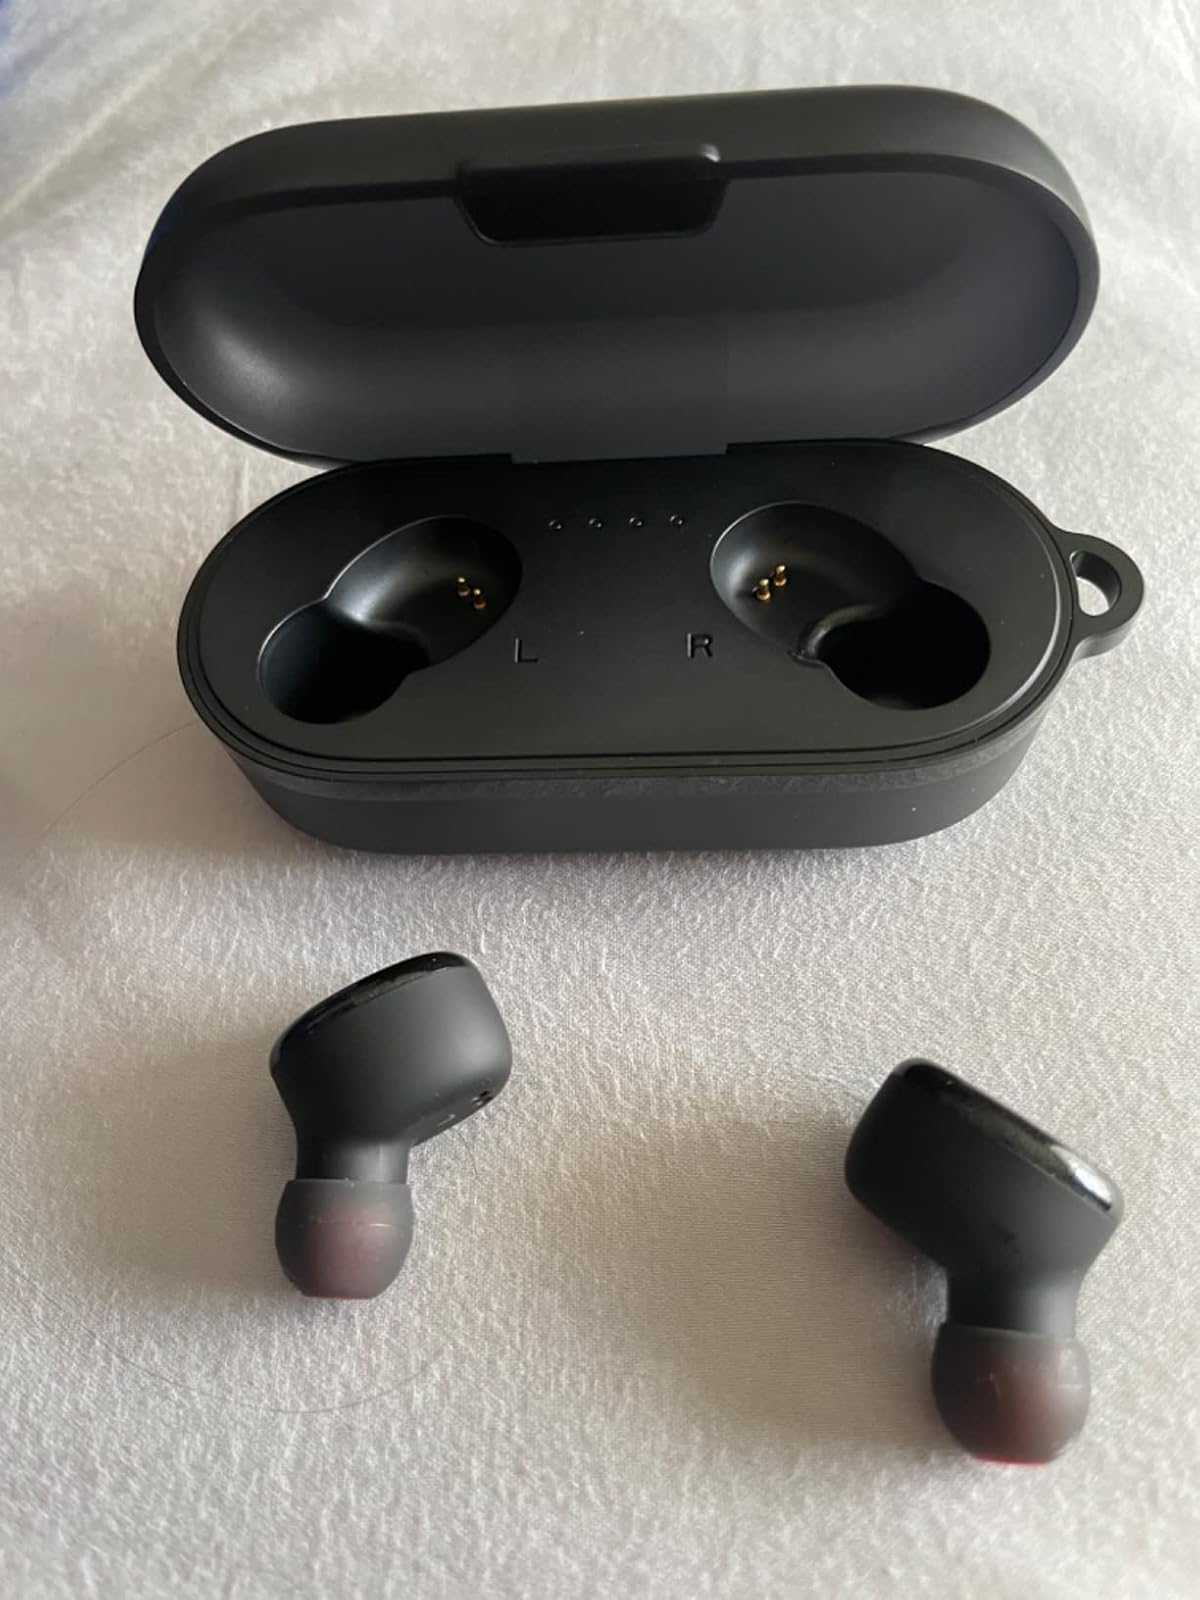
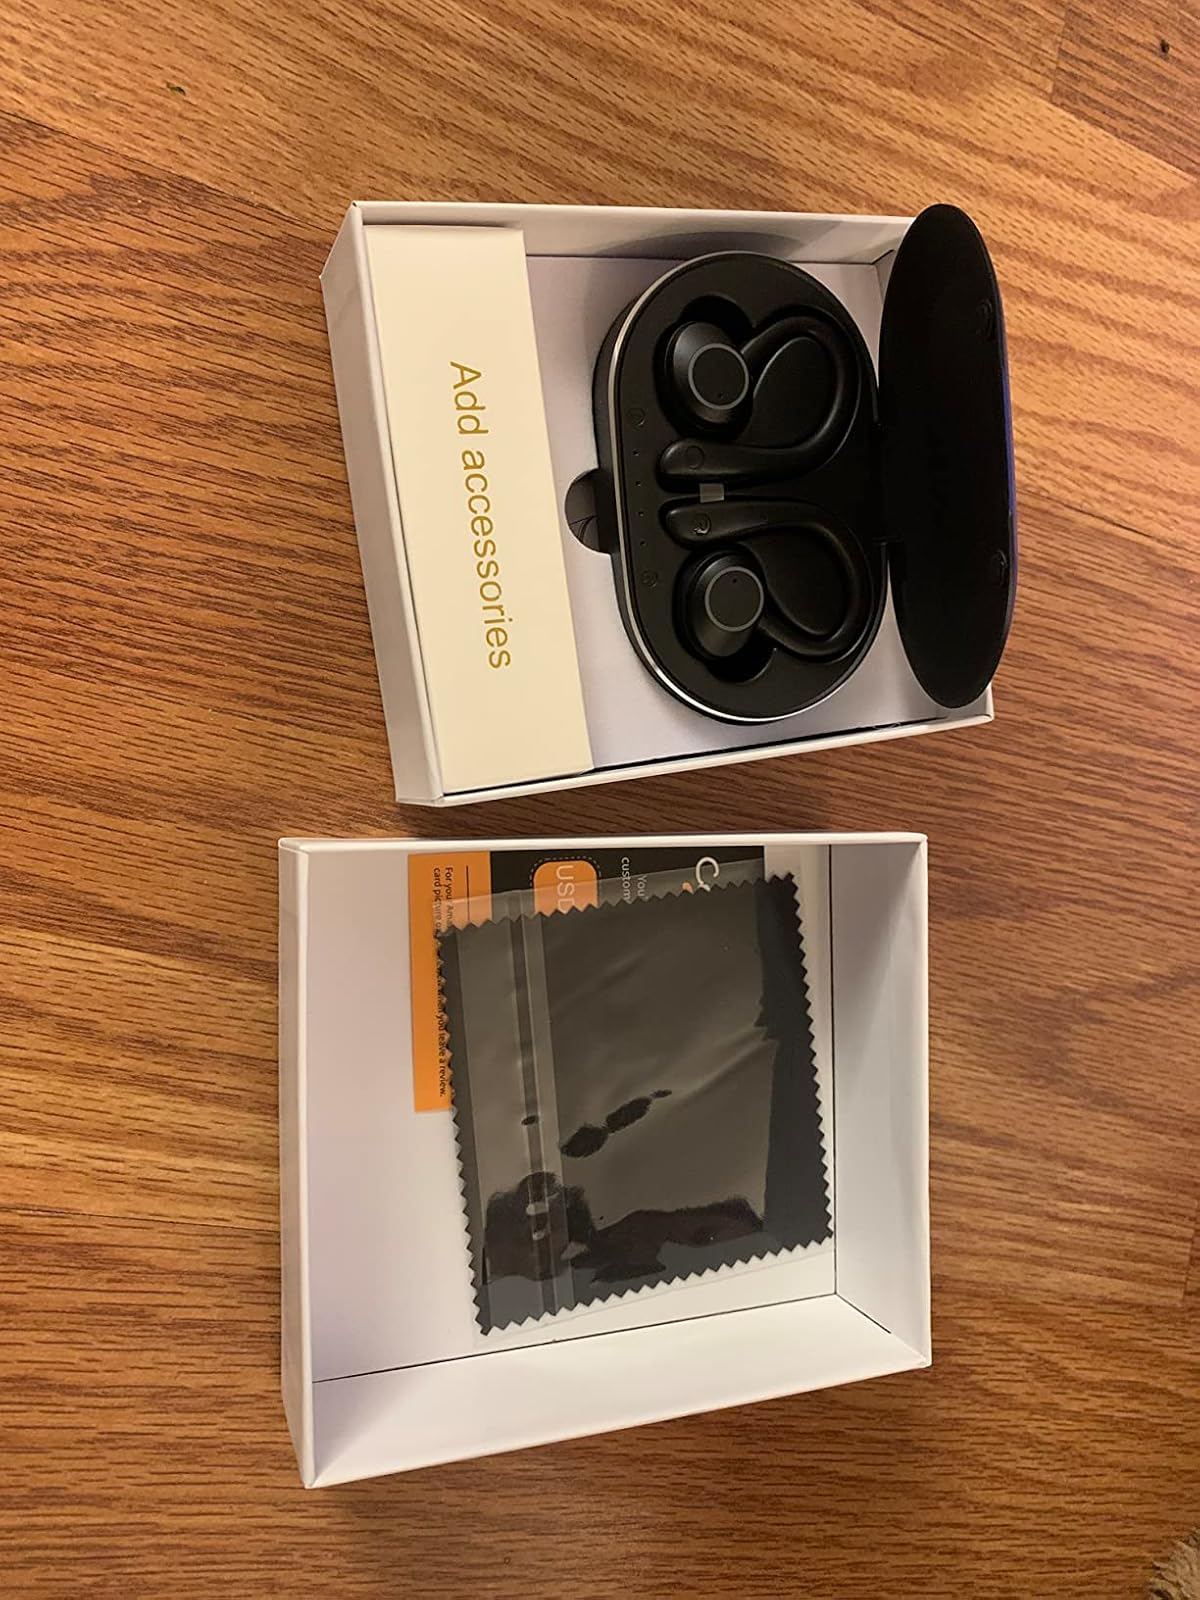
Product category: earbuds
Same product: no